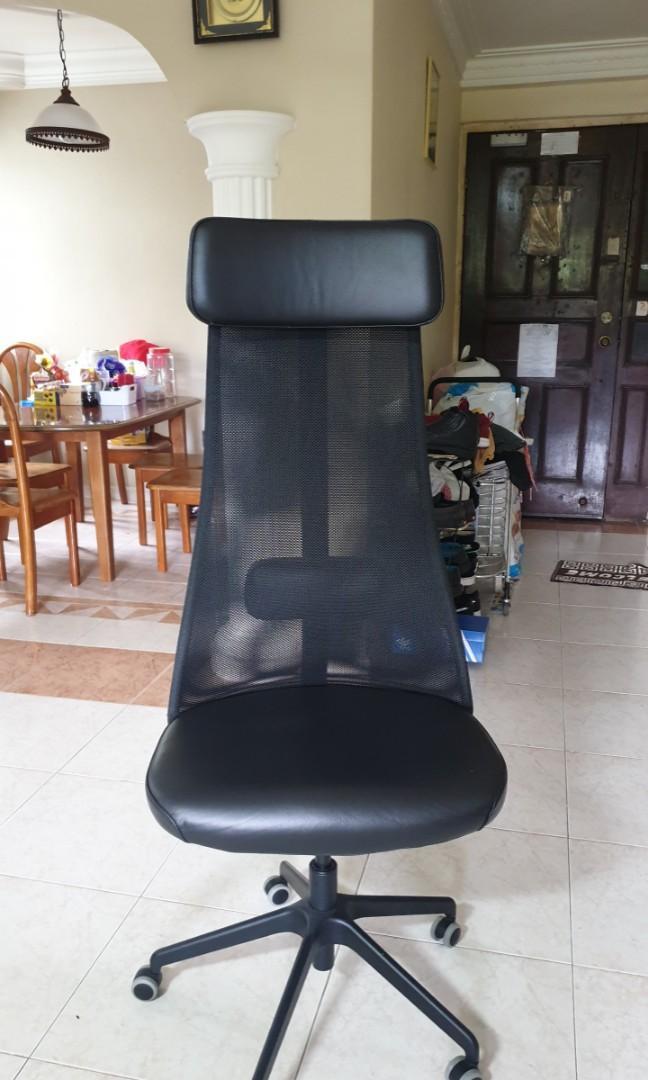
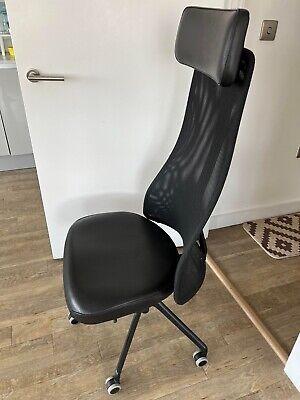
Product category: items_chair
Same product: yes